Purgatorio

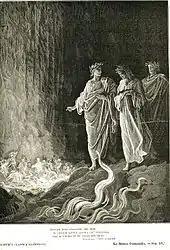
Virgil, Dante, and Statius besides the flames of the seventh terrace, Canto 25

The first three terraces of Purgatory relate to sins caused by a perverted love directed towards actual harm of others.